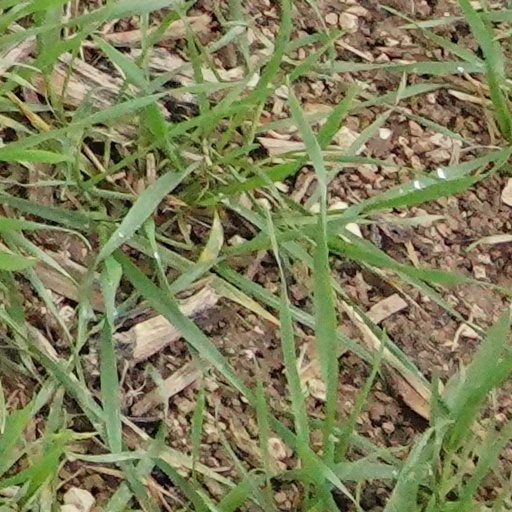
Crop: wheat